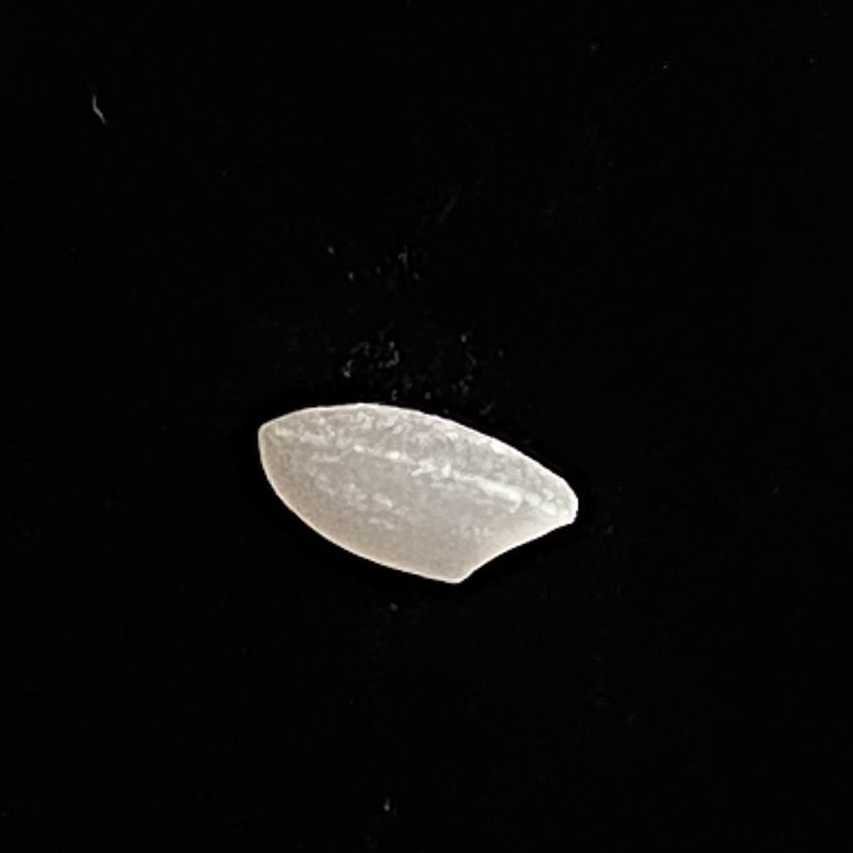
Rice variety: Chinigura_Polao